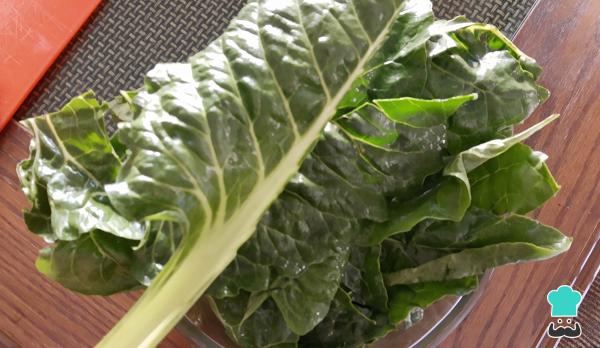
Limpia las hojas de acelga y corta el tallo, ya que únicamente vas a utilizar la hoja para hacer los tamales de ceniza.